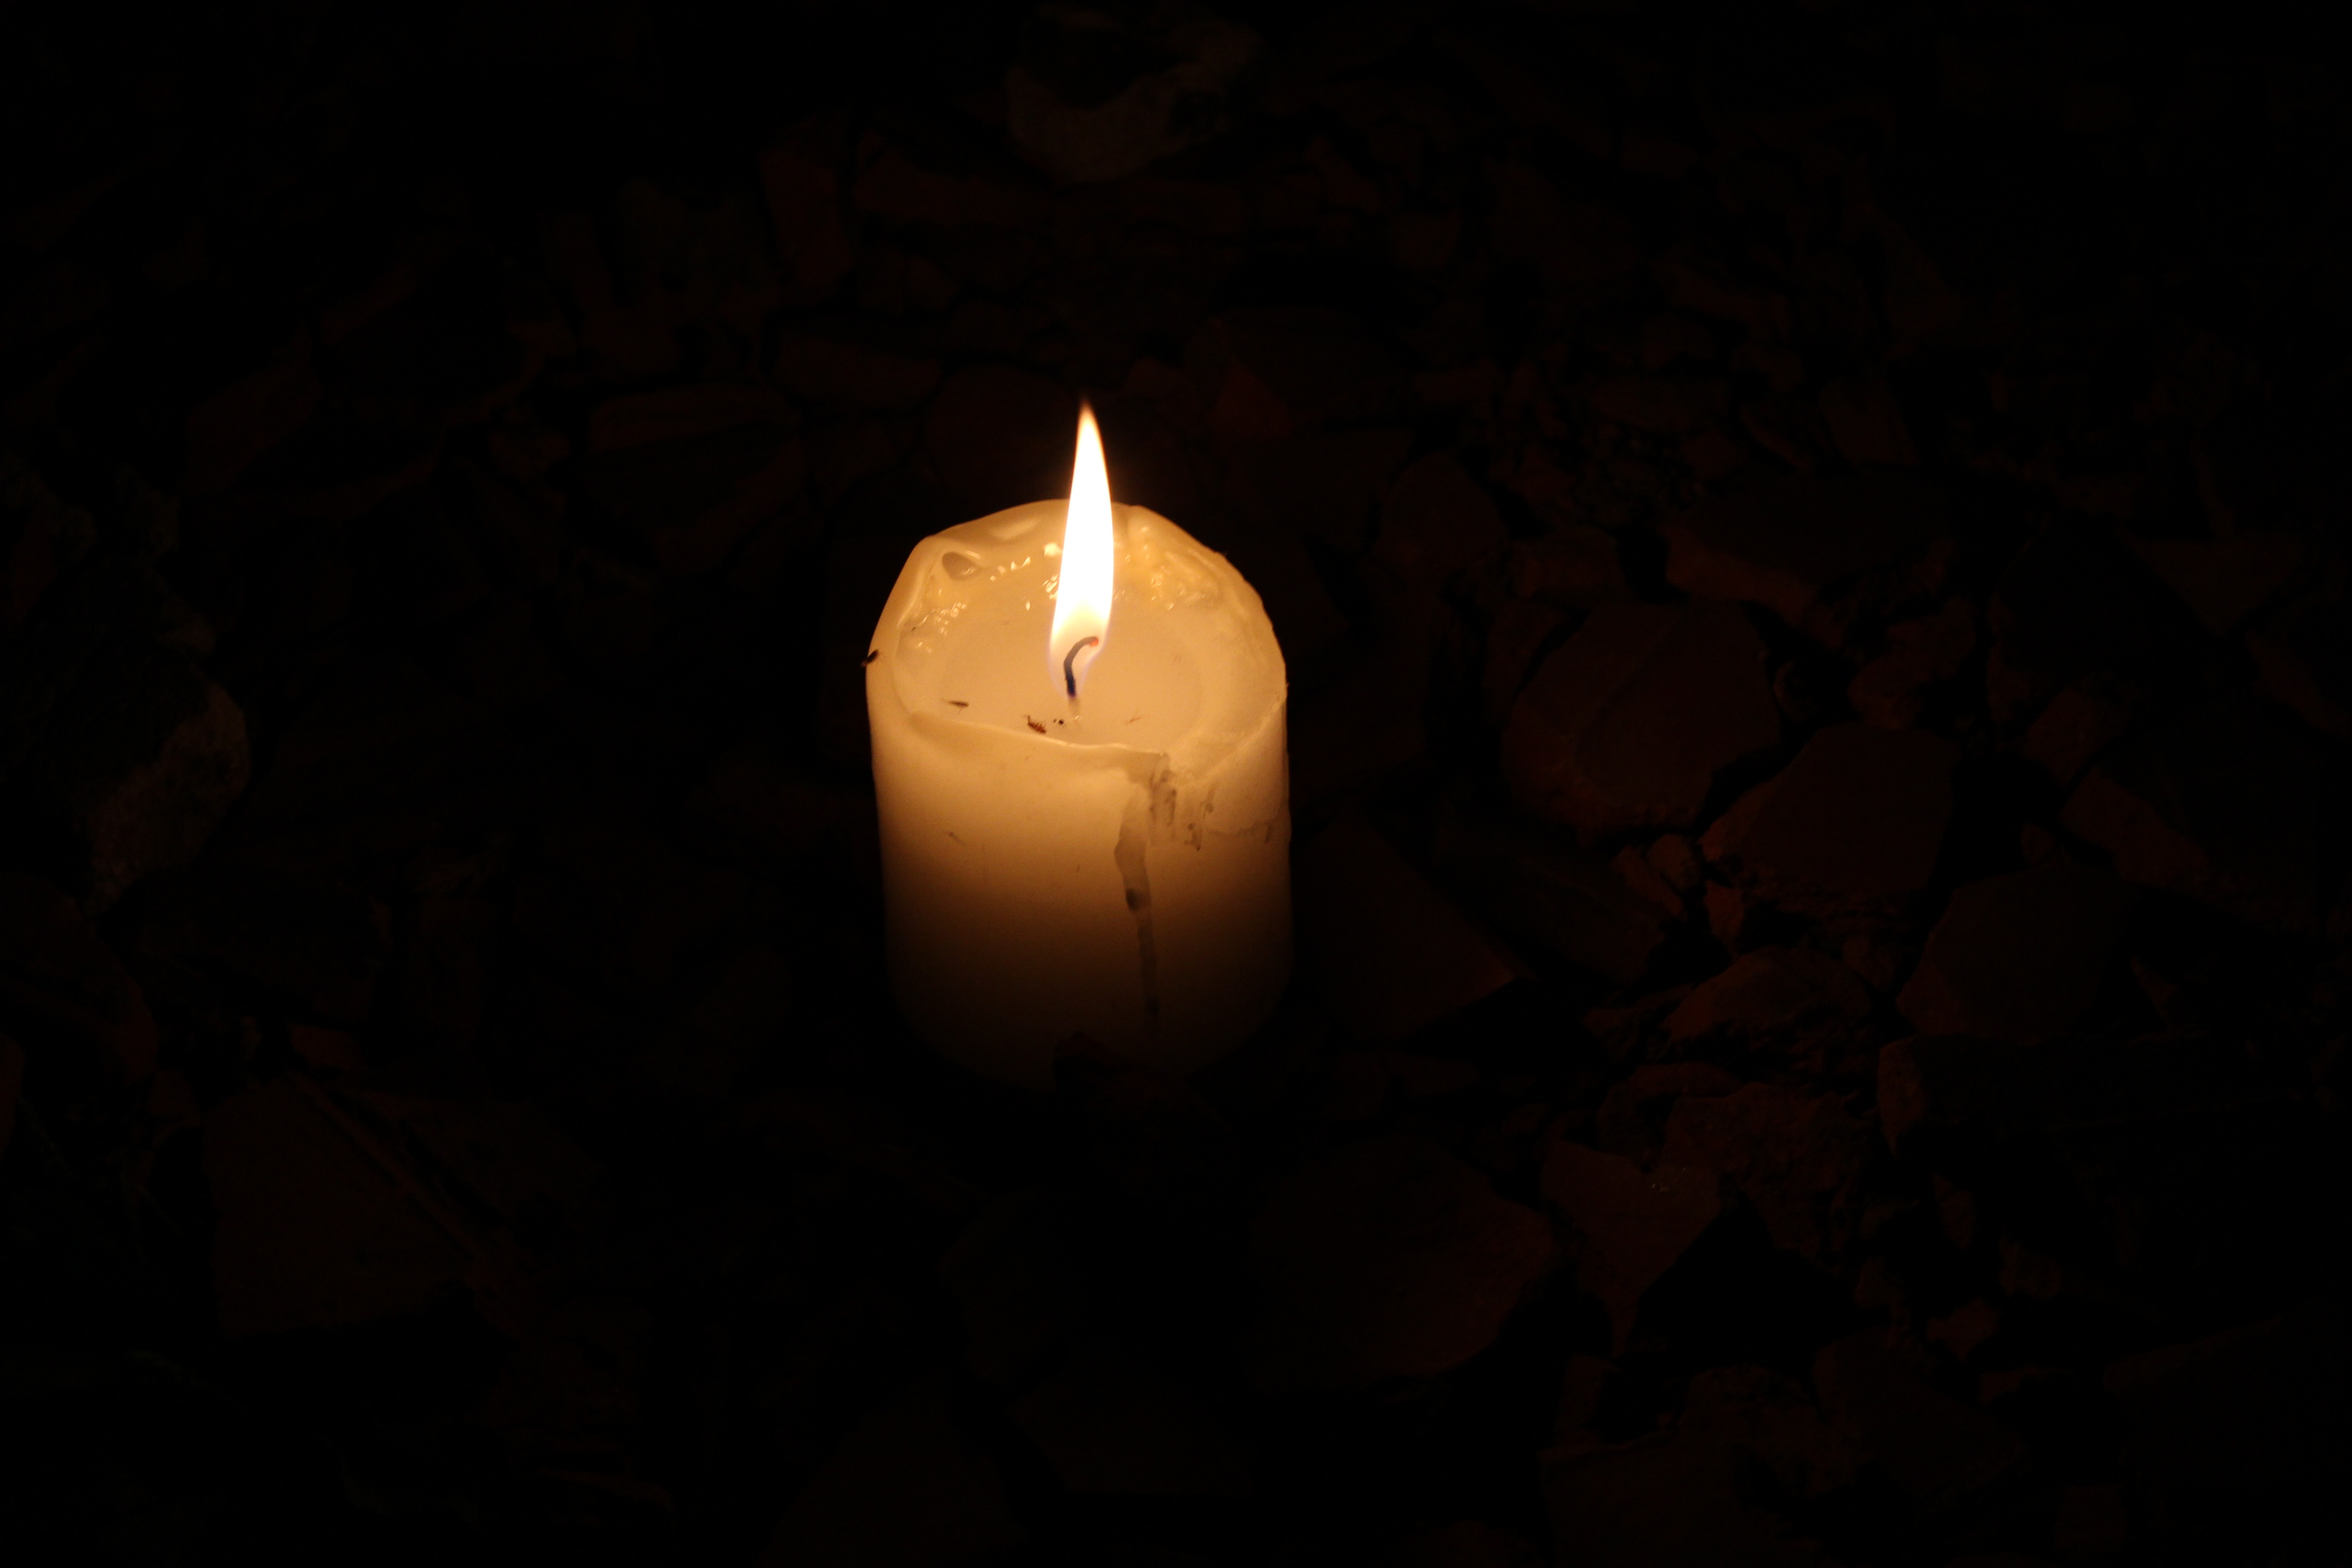
light, night, dark, reflection, flame, fire, darkness, black, yellow, candle, lighting, lights, candles, burning, light fixture, flames, wax, burning candle